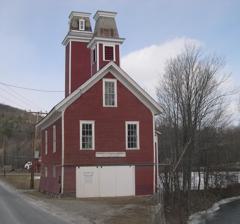
Building: Fire District No. 2 Firehouse
Country: United States of America
Year built: 1879
United States historic place Fire District No. 2 Firehouse U.S. National Register of Historic Places Show map of Vermont Show map of the United States Location 716 Depot St., Chester, Vermont Coordinates 43°16′12″N 72°35′22″W / 43.27000°N 72.58944°W / 43.27000; -72.58944 Area less than one acre Built 1879 ( 1879 ) Architectural style Second Empire NRHP reference No. 100005063 Added to NRHP March 16, 2020 The Fire District No. 2 Firehouse , also known locally as the Yosemite Engine House , is a historic fire station at 716 Depot Street in Chester, Vermont , United States.  Built in 1879, it is architecturally distinctive in the state as the only period fire station with two towers, which also distinctively exhibit Second Empire styling.  Now owned by the town, it was listed on the National Register of Historic Places in 2020. Description and history The Yosemite Engine House occupies a visually prominent location at the northern fringe of the village of Chester Depot village, on the east side of Depot Street ( Vermont Route 103 ).  It is set close to the road, sandwiched between the road and the Williams River .  It is a 2-1/2 story frame structure, with a gabled roof and clapboarded exterior.  The main vehicle entrance is on the south facade, with a rail-mounted sliding door added in the 20th century.  The building's defining features are its two towers.  The north tower is the taller of the two, and was used to dry houses, while the shorter south tower houses the belfry.  Both towers are topped by distinctive mansard roofs, each with a molded crown.  The second story of the building houses a small meeting hall. Chester's fire district #2 was established in 1871, in the wake of several major fires in the village of Chester Depot.  Although its designer is not known, its Second Empire features were probably due to the influence of Frederick Marsh, a local businessman who had built a house in that style nearby, and who served as an engineer in the Yosemite Engine Company, the principal firefighting unit of the district.  The building's vehicle entrance, originally designed for human- or horse-drawn equipment, was enlarged in the 1930s to accommodate engine-powered equipment.  The fire district, a separate taxing entity from the town since its creation, was dissolved in 1967, and its properties reverted to the town.  It was eventually sold into private hands, and was operated for a short time as a museum by the local historical society before being reacquired by the town in 2018. See also National Register of Historic Places listings in Windsor County, Vermont References